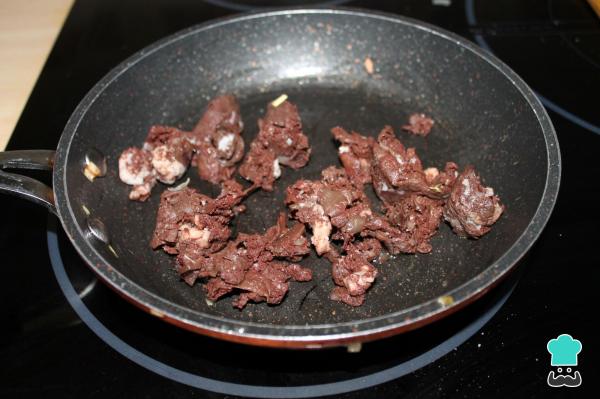
En la misma sartén, añade la morcilla troceada. Señalamos que no hará falta que incorpores más aceite en la sartén. Coloca en el fuego y ve cocinando la morcilla mientras la rompes con una cuchara. Deja cocinar durante 10 minutos o hasta que se tueste.